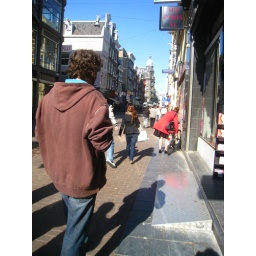
being careful not to get hit by a bike, car, scooter, or street train